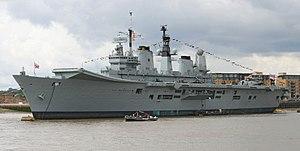
Cet article contient la liste des porte-avions de la Royal Navy.